V. G. Siddhartha

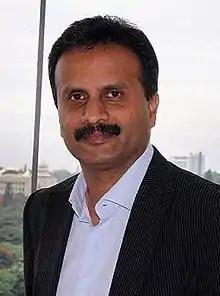

Veerappa Gangaiah Siddhartha Hegde ( – 29 July 2019) was an Indian businessman from Karnataka. He was the founder of the cafe chain Café Coffee Day and was its chairman and managing director. He was on the board of directors of Mindtree, GTV, Liqwid Krystal, Way2wealth Brokers, Coffee Day Natural Resources, and Way2wealth Securities.